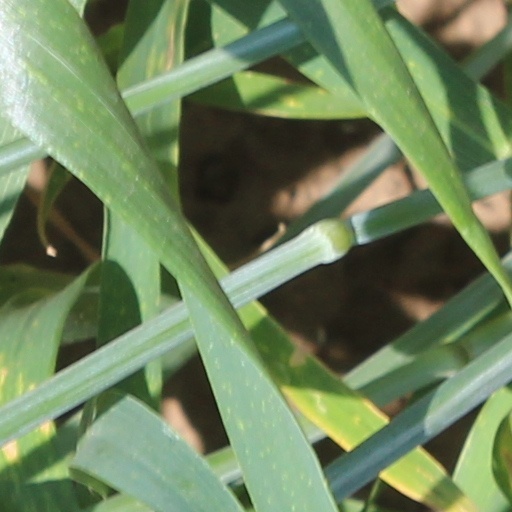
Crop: wheat